Princess Caraboo (film)

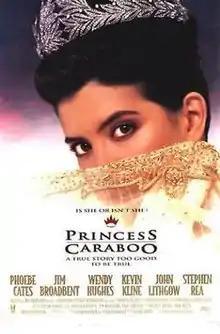
Theatrical release poster

Princess Caraboo is a 1994 American historical comedy-drama film. It was directed by Michael Austin, and written by Austin and John Wells. The story is based on the real-life 19th-century character Princess Caraboo, who passed herself off in British society as an exotic princess who spoke a strange foreign language. It stars Phoebe Cates.